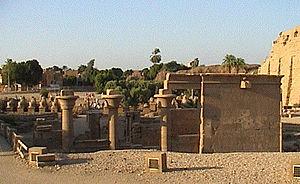
Chapelle d'Achoris sur le parvis du temple d'Amon de Karnak